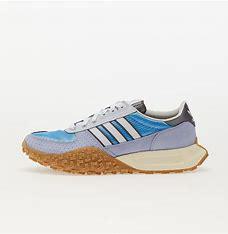
Brand: adidas
Model: originals Adidas Originals Retropy E5